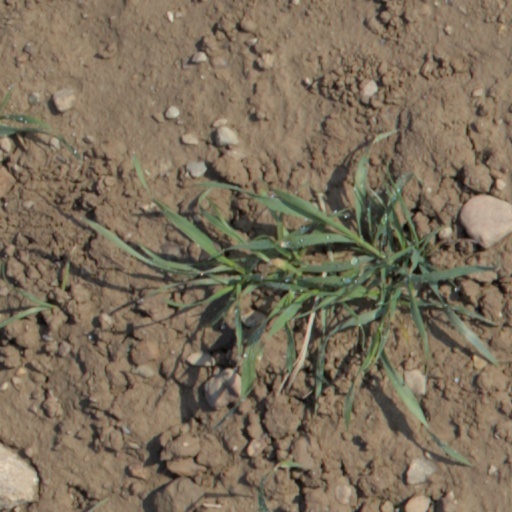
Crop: wheat